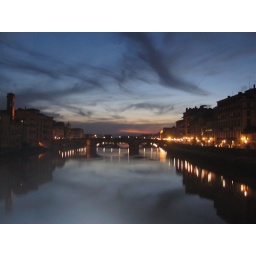
I took this picture from the old bridge in Florence. The reflection of the clouds in the water look really cool.